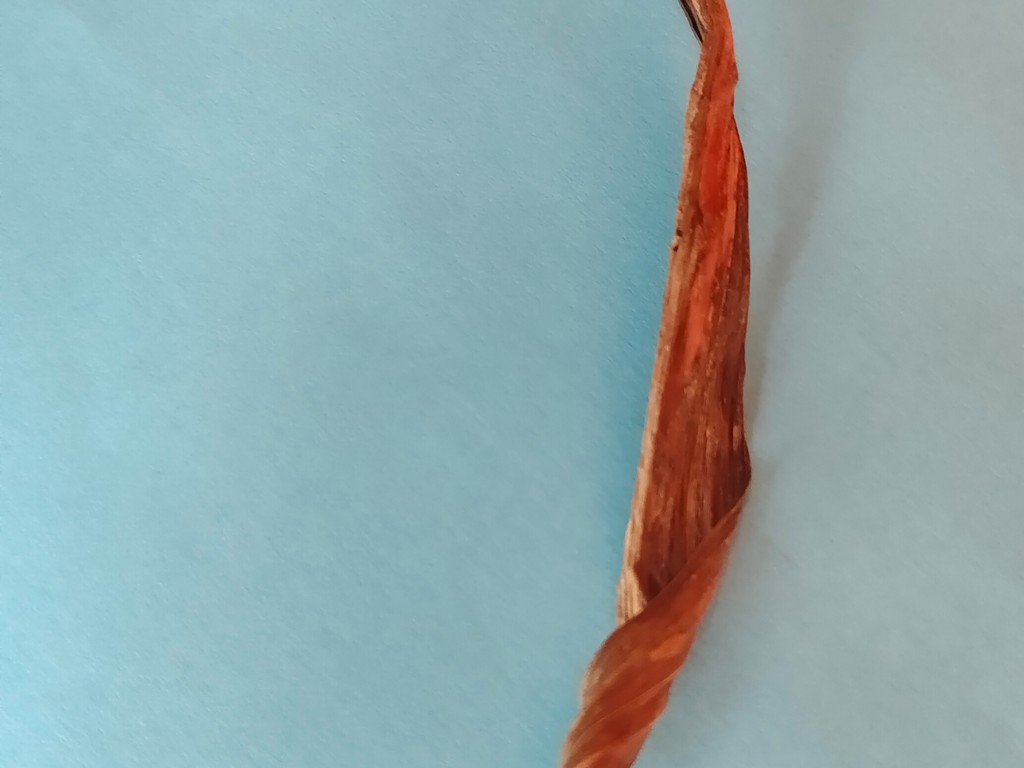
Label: Dried